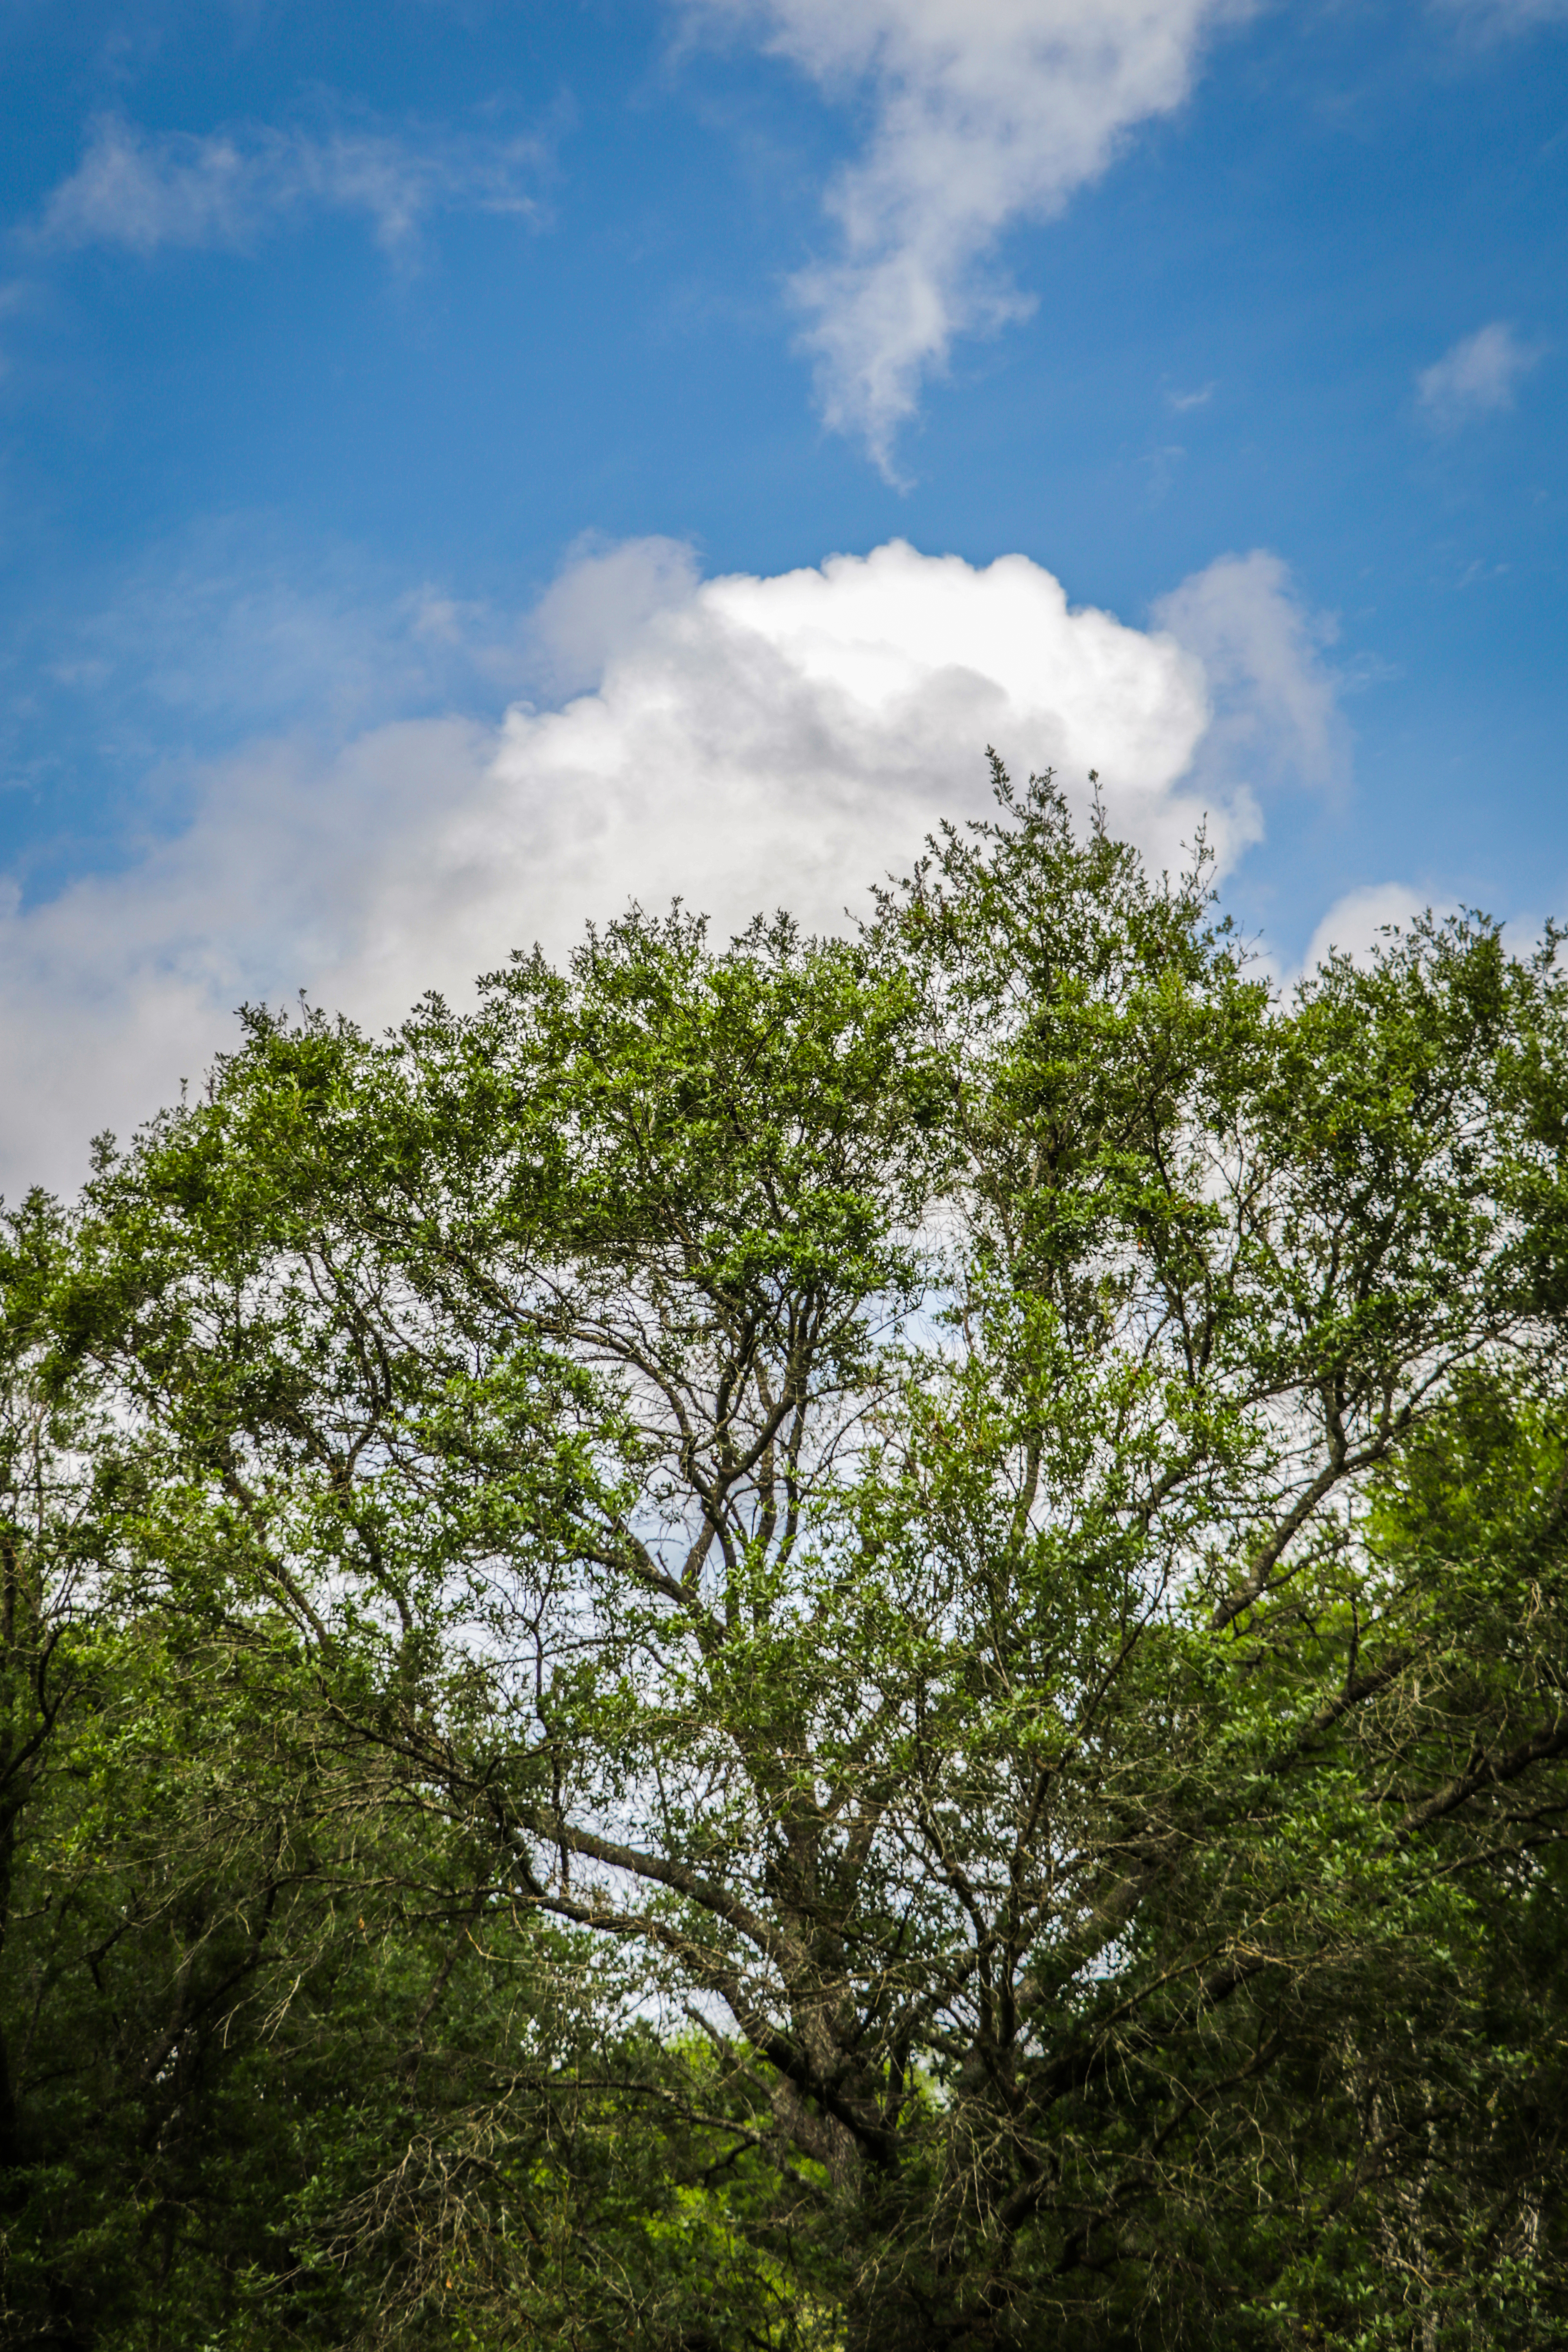
outdoors, sky, trees, clouds, nature, cloud, branch, natural landscape, tree, twig, plant, cumulus, biome, trunk, grass, terrestrial plant, Tints and shades, forest, landscape, temperate broadleaf and mixed forest, jungle, meteorological phenomenon, tropical and subtropical coniferous forests, wildlife, wood, deciduous, woodland, tropics, plant stem, rainforest, Northern hardwood forest, valdivian temperate rain forest, old growth forest, grassland, flowering plant